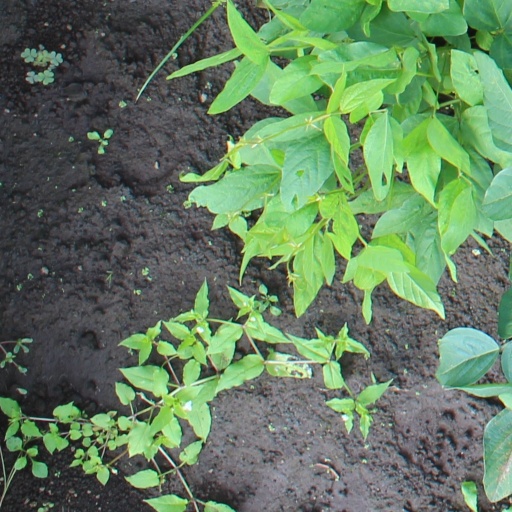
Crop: soybean